Feminist peace research

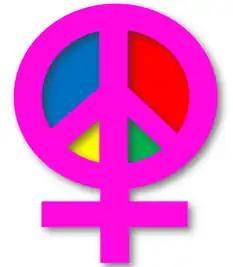

Feminist peace research uses a feminist framework to expand on conventional peace research practices, examining the roles of gender and other power structures to conceptualize and actively build peace with justice. Feminist peace research understands peace and violence to be interwoven and ongoing processes that occur at many scales, and points to how these scales are interconnected. While gender is the dominant lens through which processes of peace and violence are analyzed, this research seeks to address the ways in which other intersecting systems of power, such as race, class, sexuality, and disability, among many others, further complicate these dynamics.